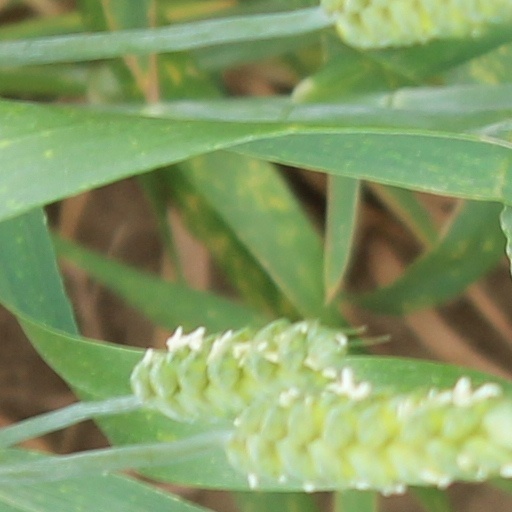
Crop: wheat